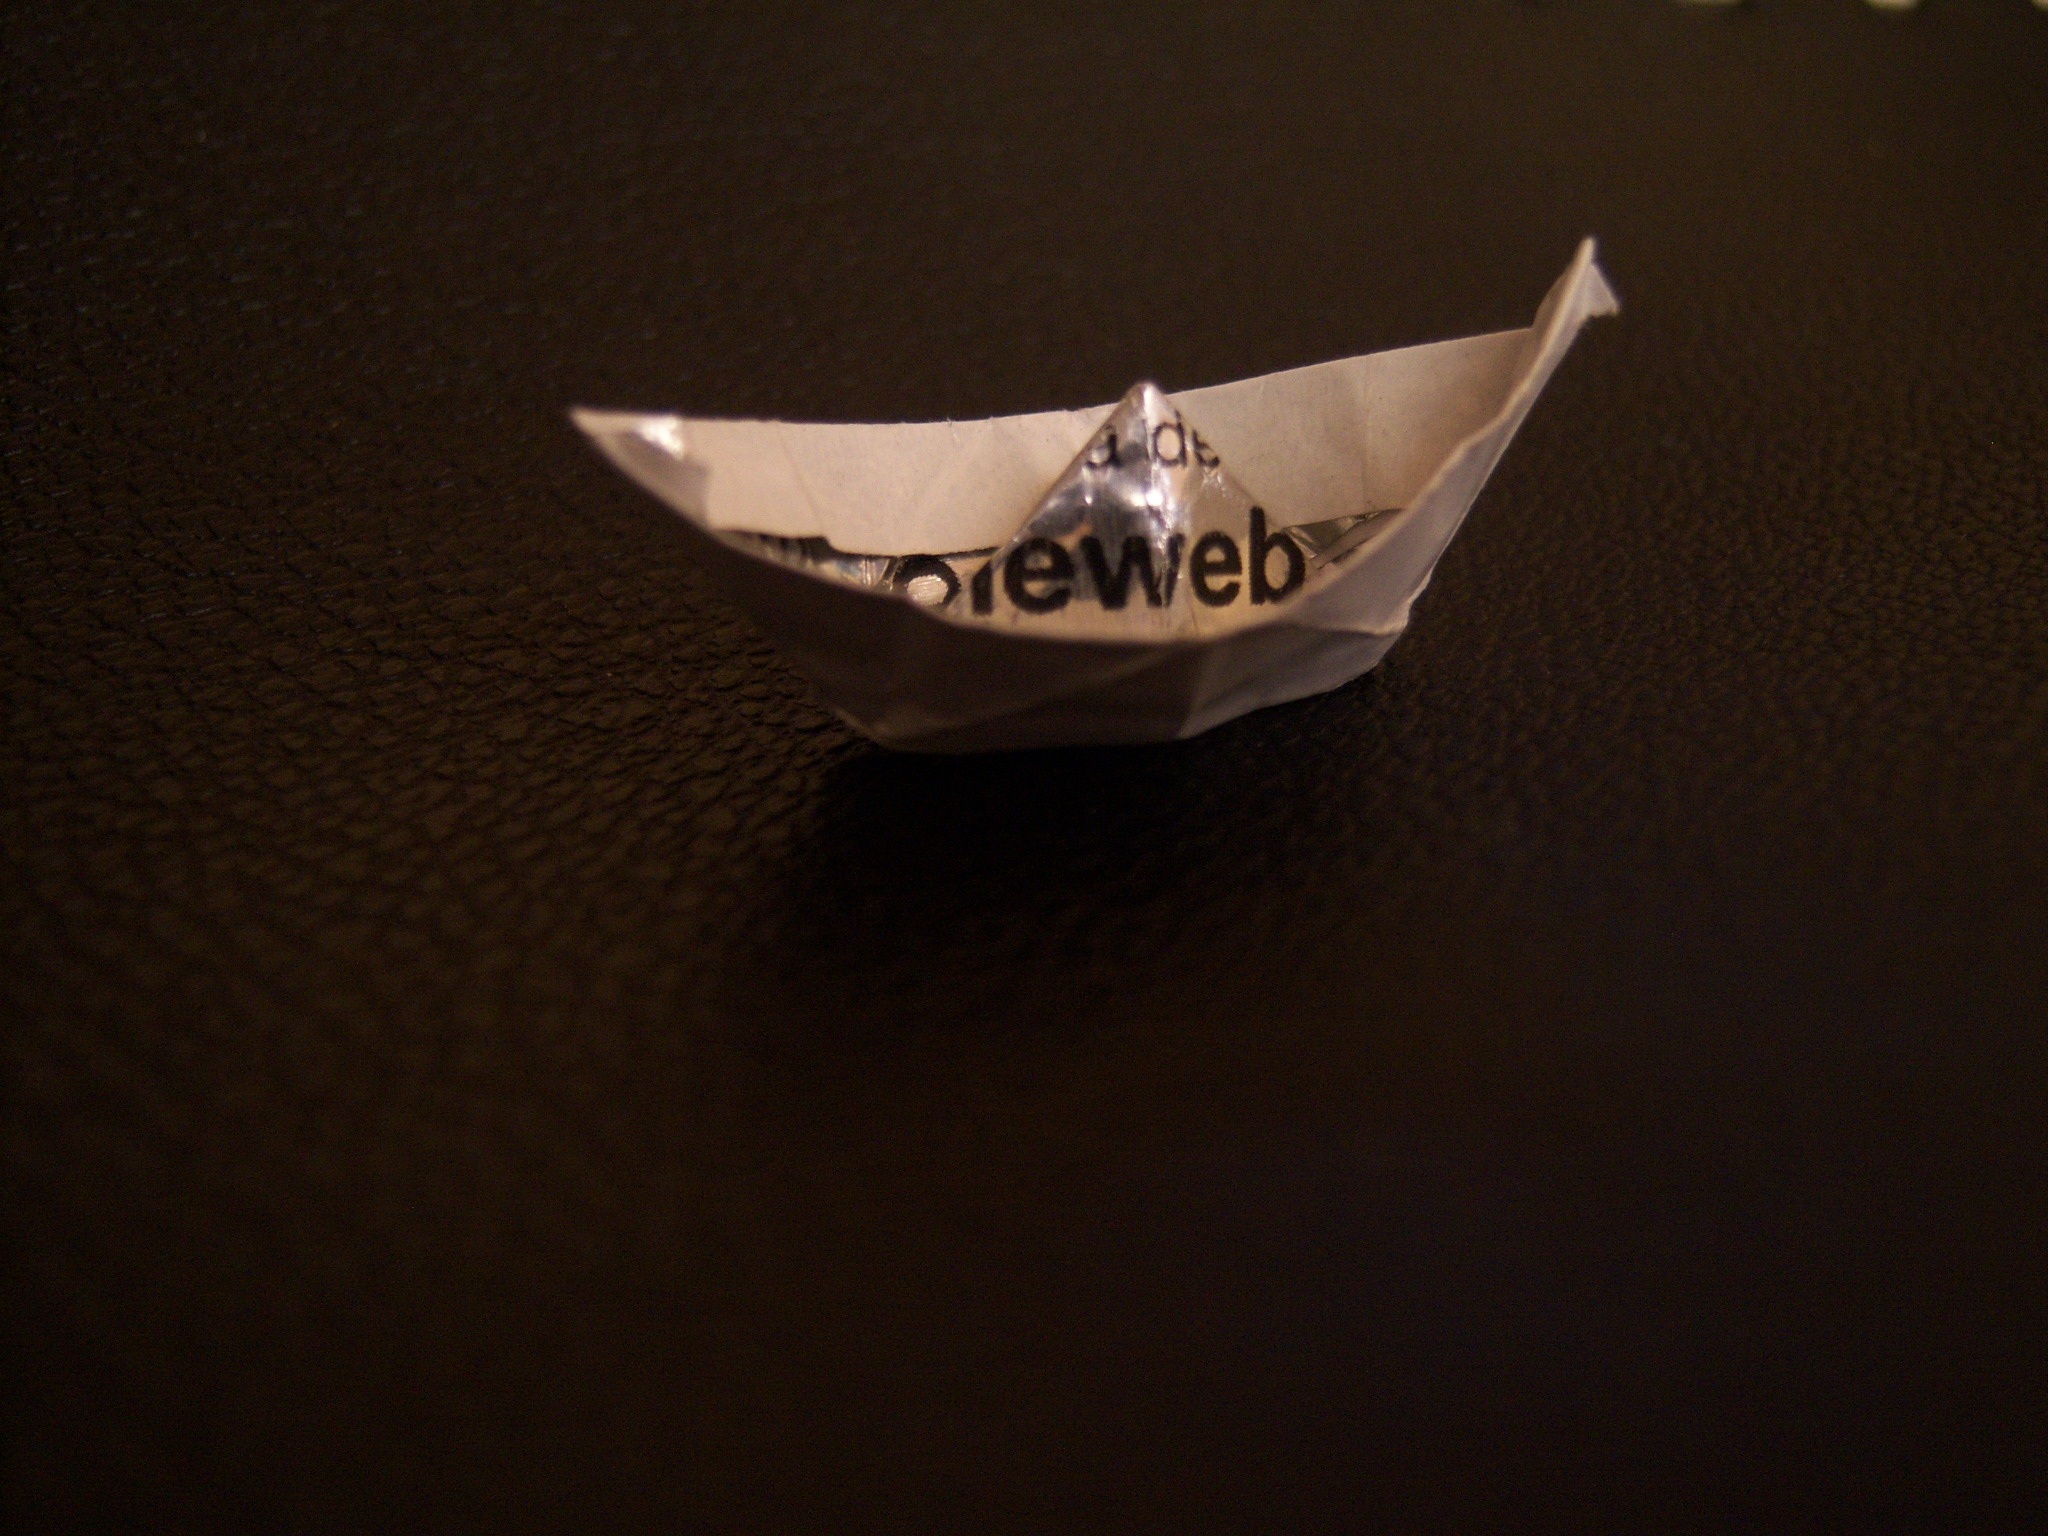
wing, boat, transport, paper, jewellery, art, handmade, shape, origami, fashion accessory